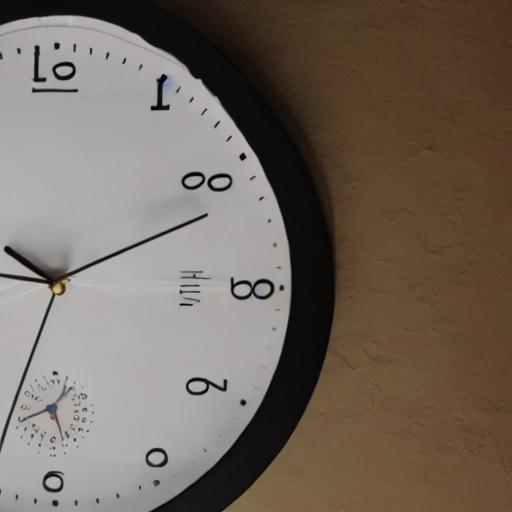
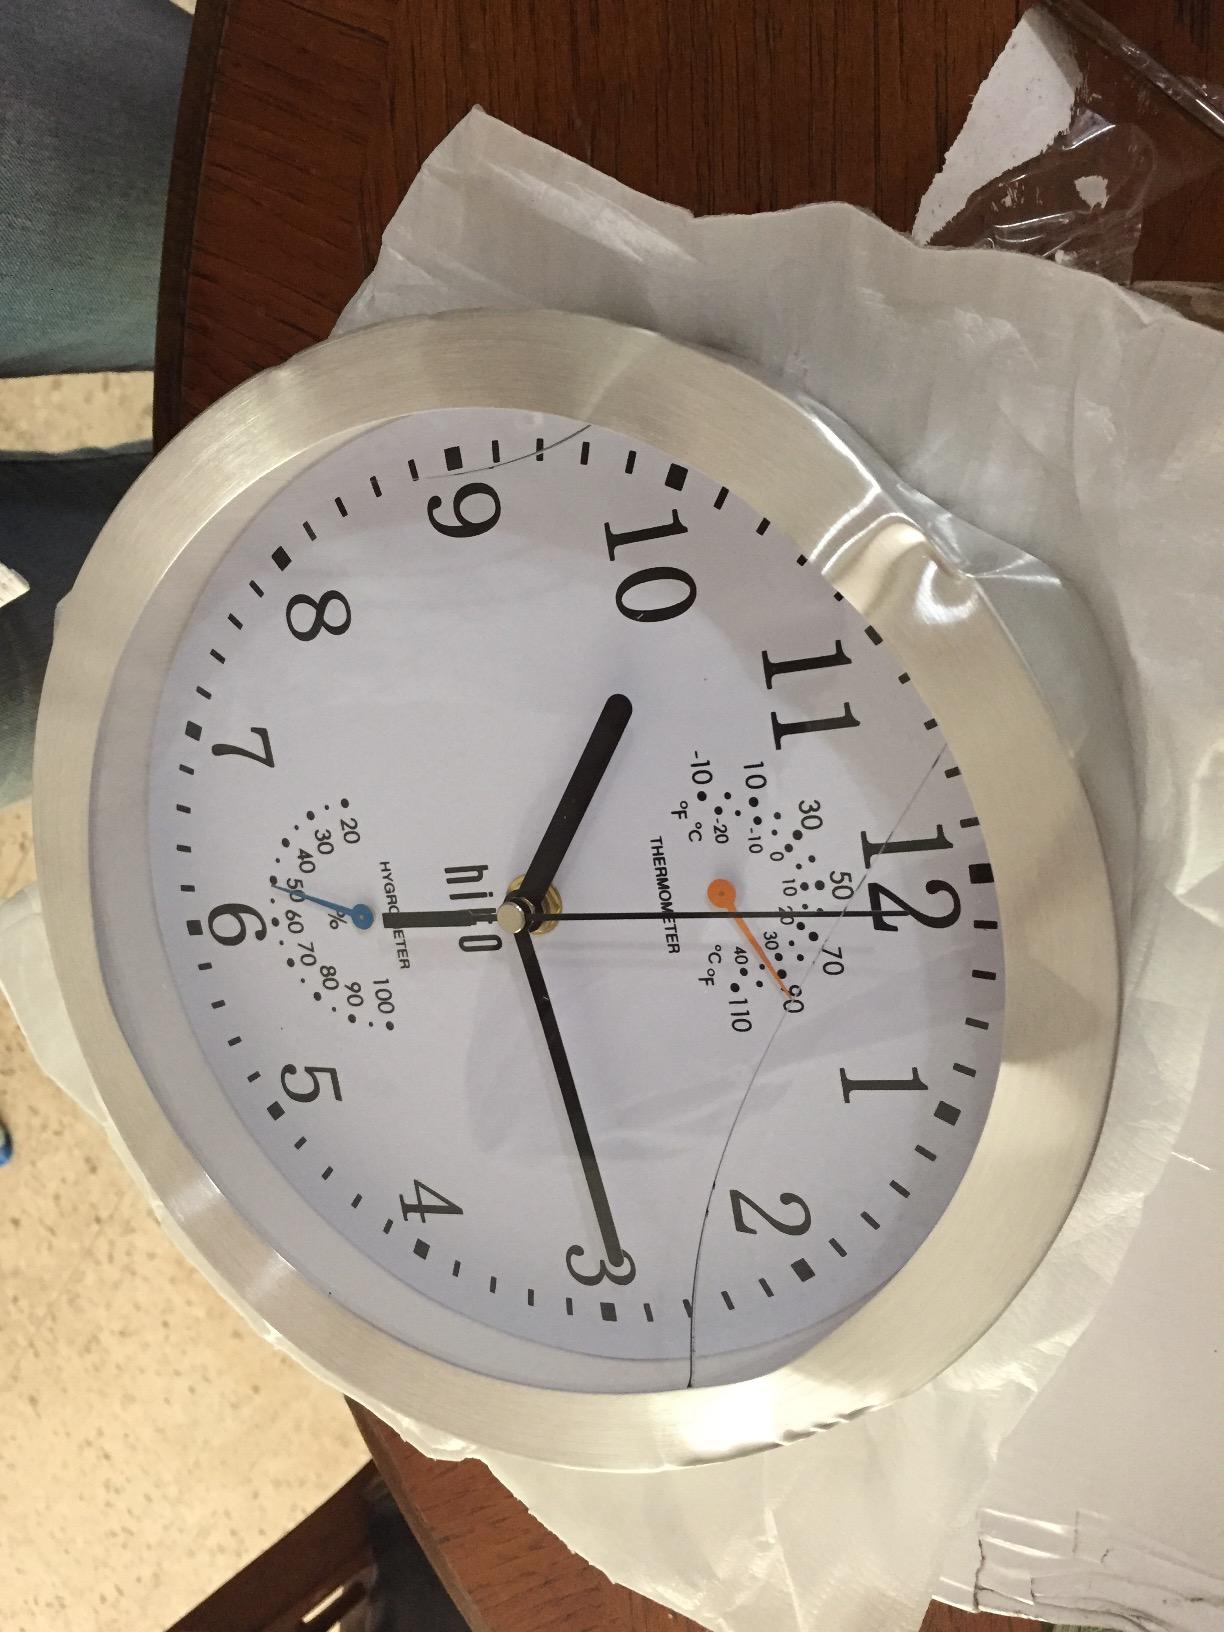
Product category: clock
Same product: no